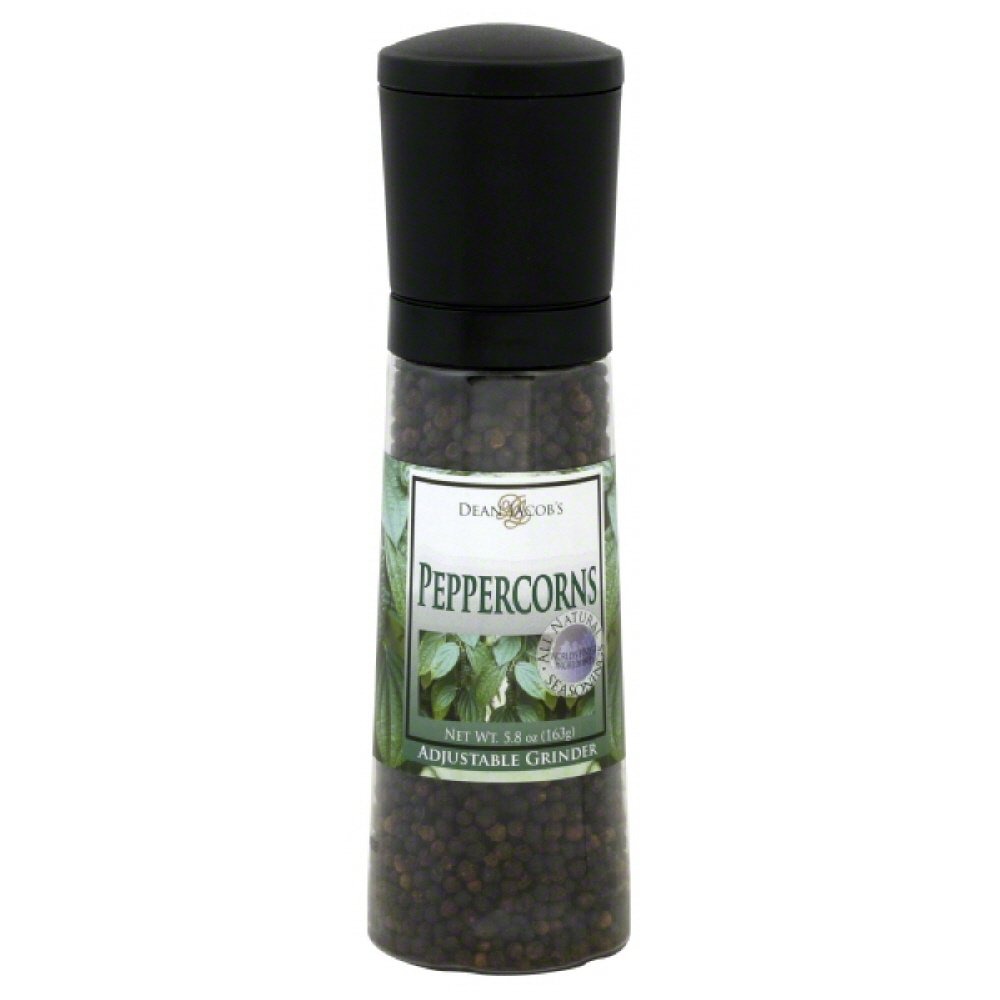
Item Name: Dean Jacobs Grinder Jumbo Blk Pprcrn, 5.8-Ounce
Bullet Point 1: Grocery
Bullet Point 2: Peppercorns
Bullet Point 3: Black Peppercorns
Value: 5.8
Unit: Ounce

Price: 12.24